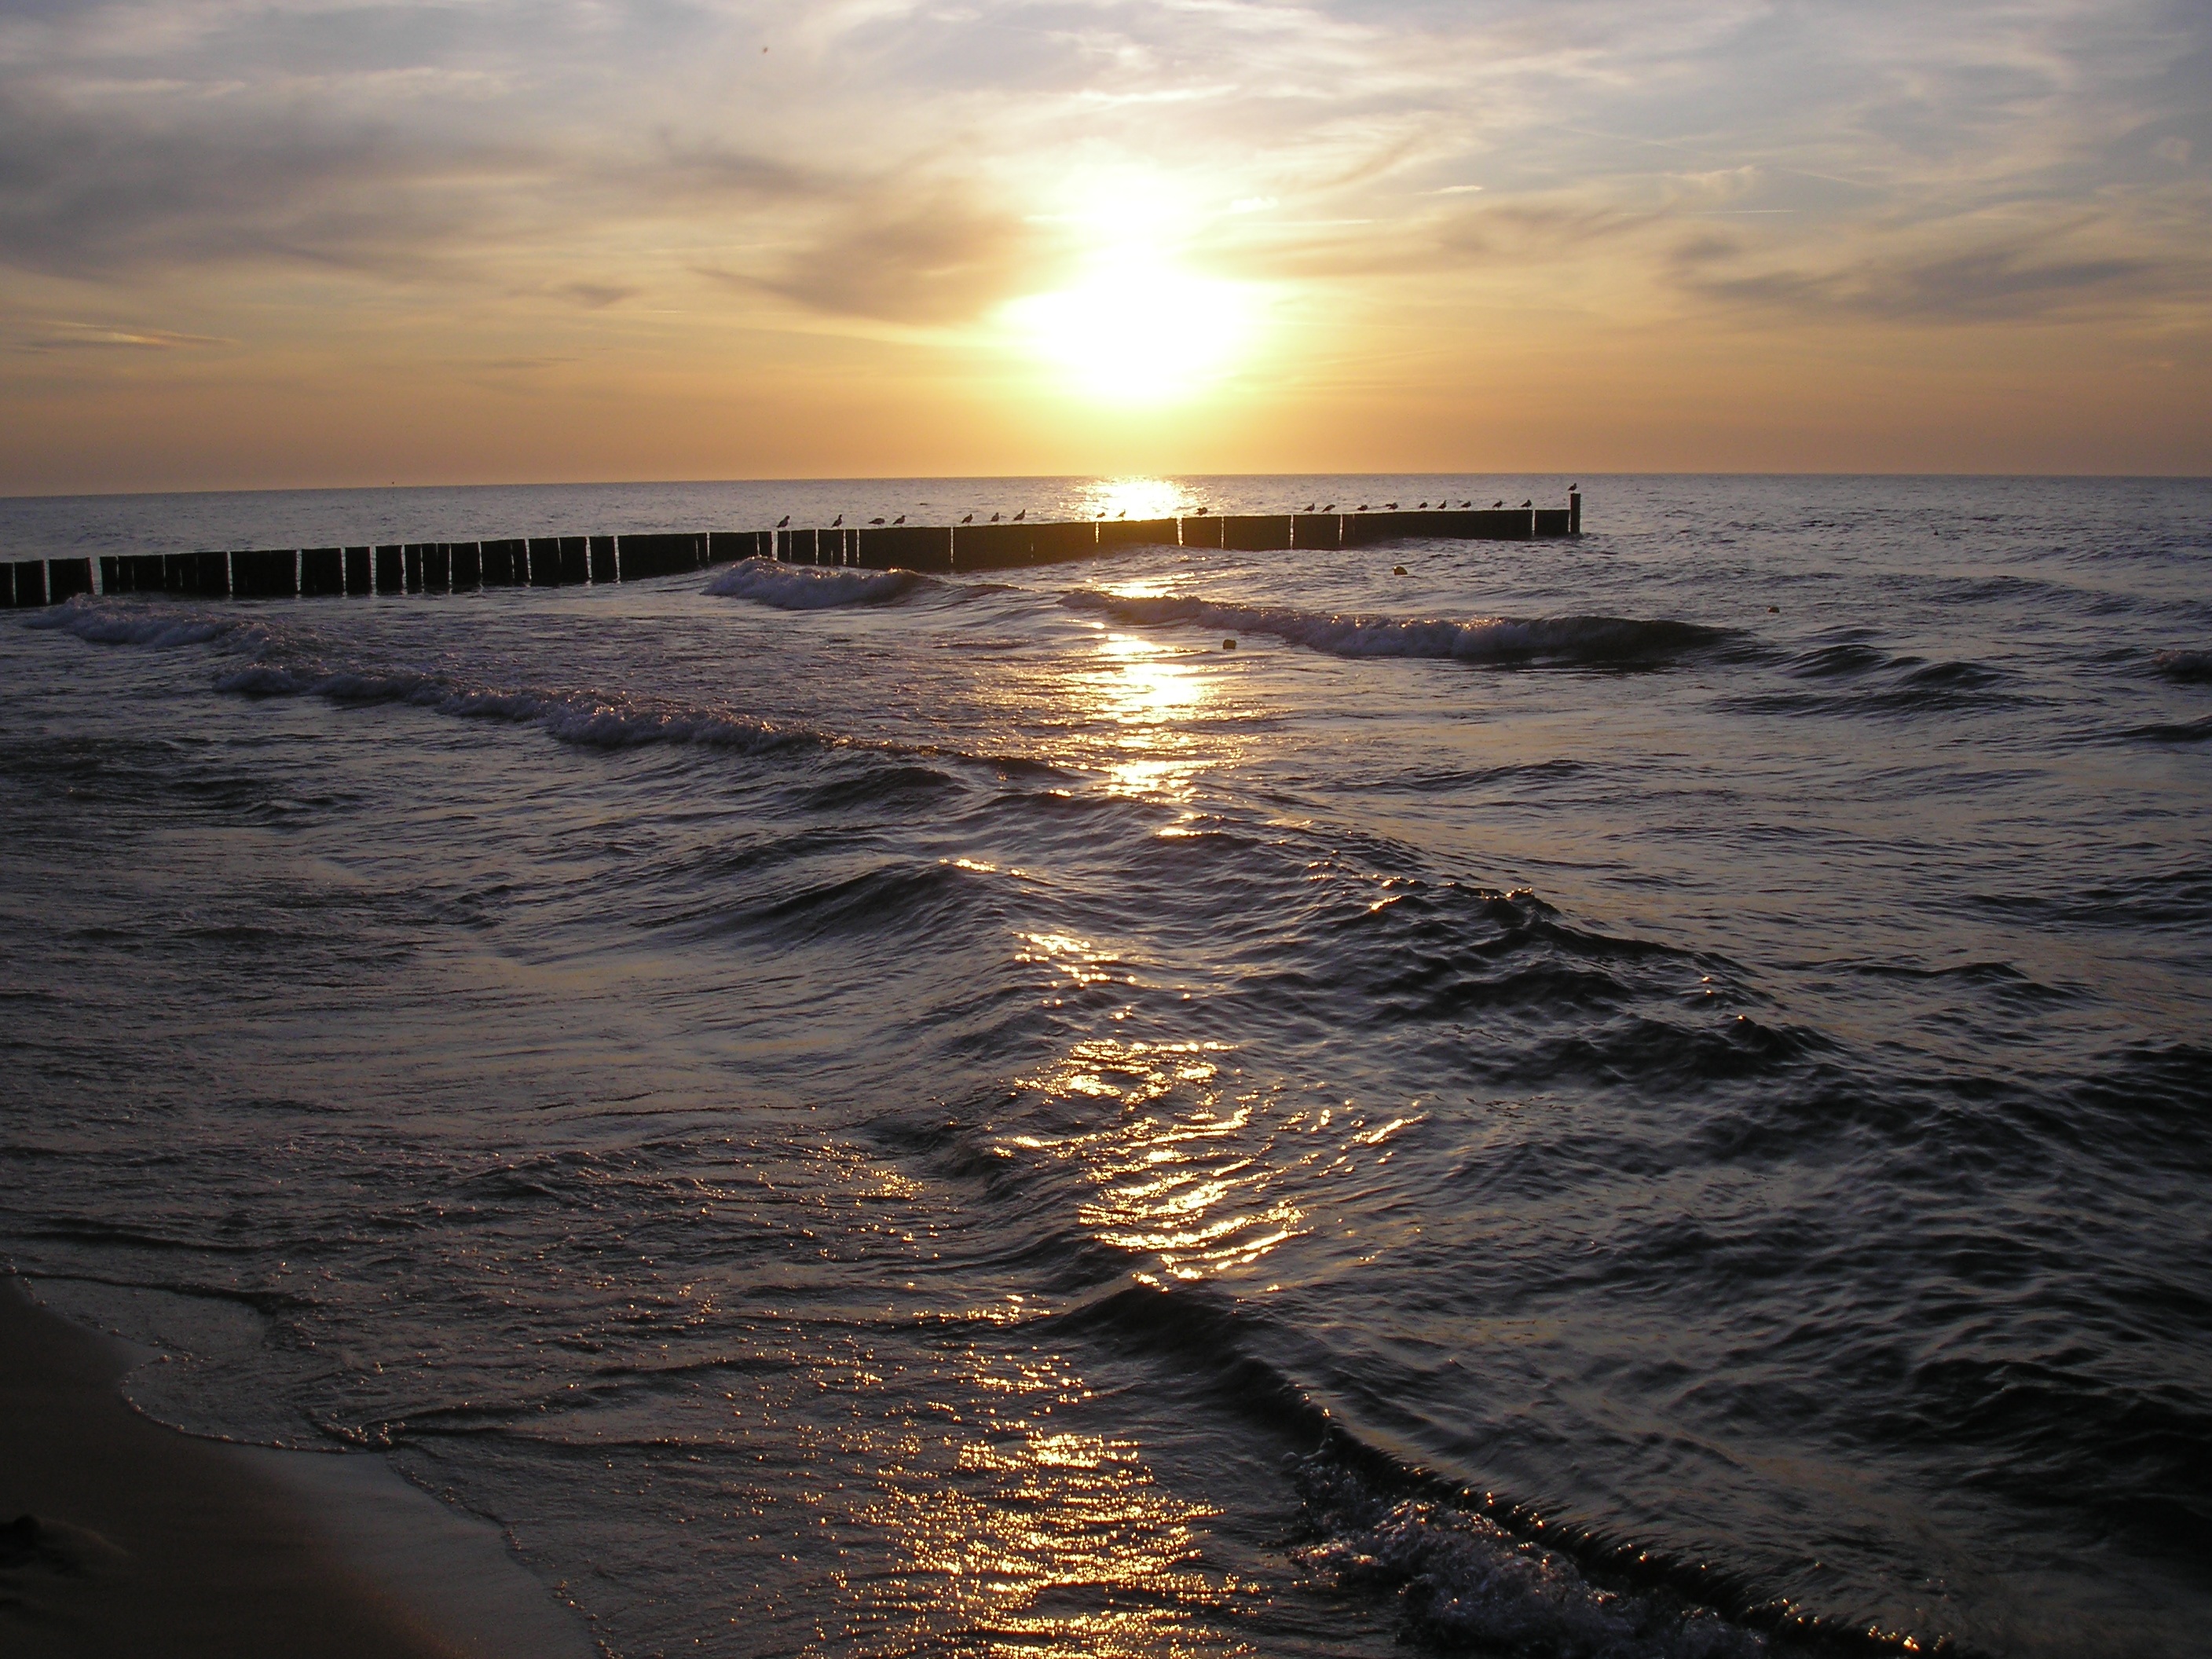
beach, sea, coast, sand, ocean, horizon, cloud, sun, sunrise, sunset, sunlight, morning, shore, wave, dawn, dusk, evening, reflection, body of water, the sun, the coast, the waves, wind wave, piet